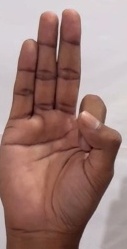
ASL sign: F